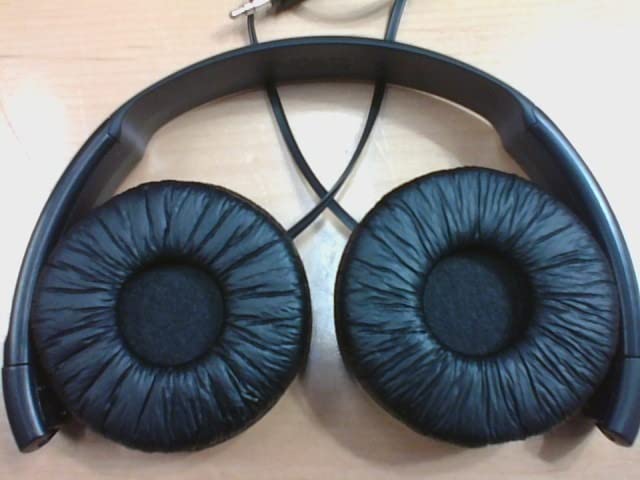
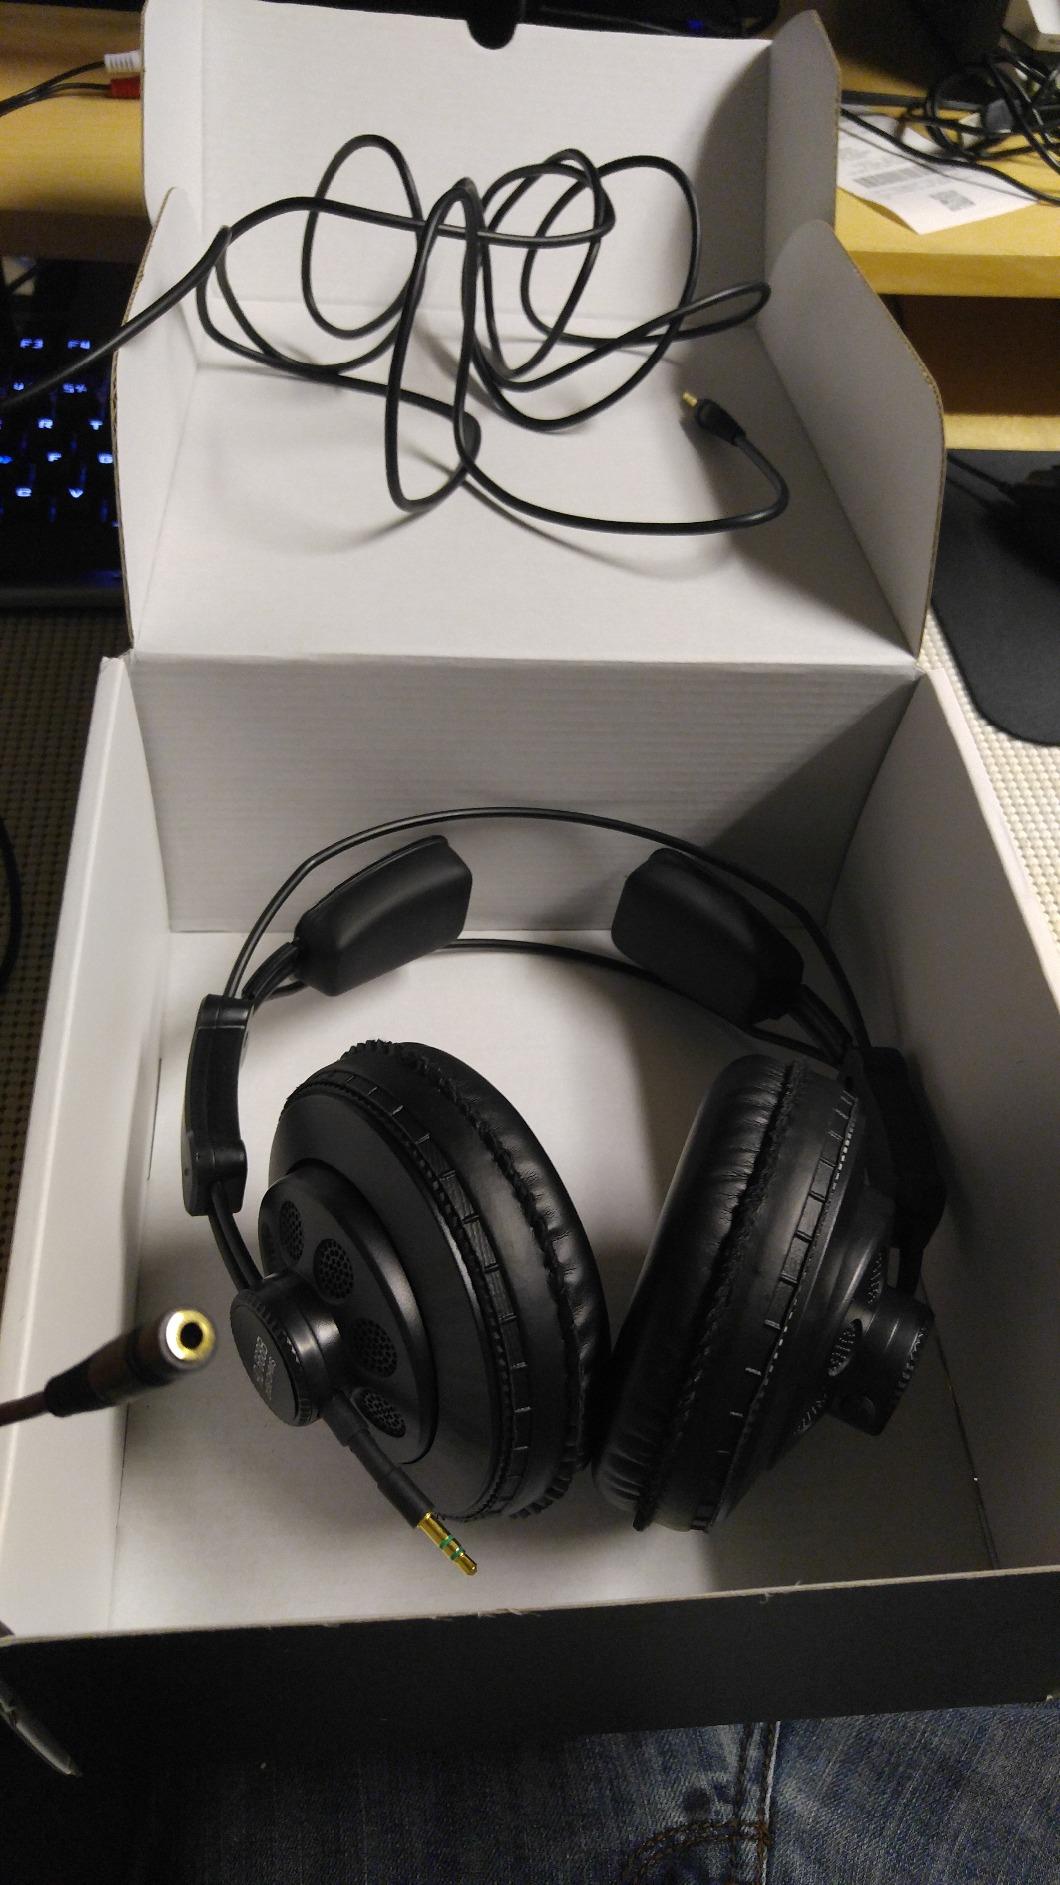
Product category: headphones
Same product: no